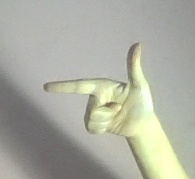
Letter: yaa